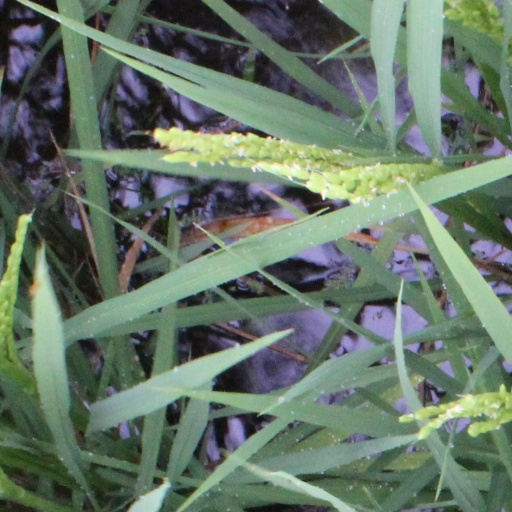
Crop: rice